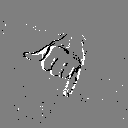
ASL letter: j